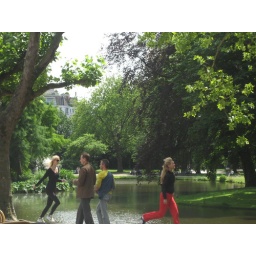
by those two cute looking girls